Yeungnam University

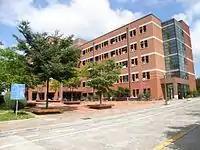
Soje Gwan – Yeungnam University MSE Building

In 1996, Yeungnam University is approved as an "Excellent University" in Undergraduate and Graduate Schools, and also as the "Best University" in the fields of business and International Trade, by the Korean University Education Committee. In 1997, Yeungnam University was chosen as a "Government-Sponsored Program for Science Education" in the area of basic science and laboratory education and selected as the supervising university for the model "Technopark Project". Following the year Yeungnam University was chosen as a Supervising University in Machinery field and as an Attending University in Information Technology field for the program of rearing local universities in the "Brain Korea Project" as well as the university was selected by the Ministry of Science and Technology as Research Information Center for Textiles and Apparel Science.